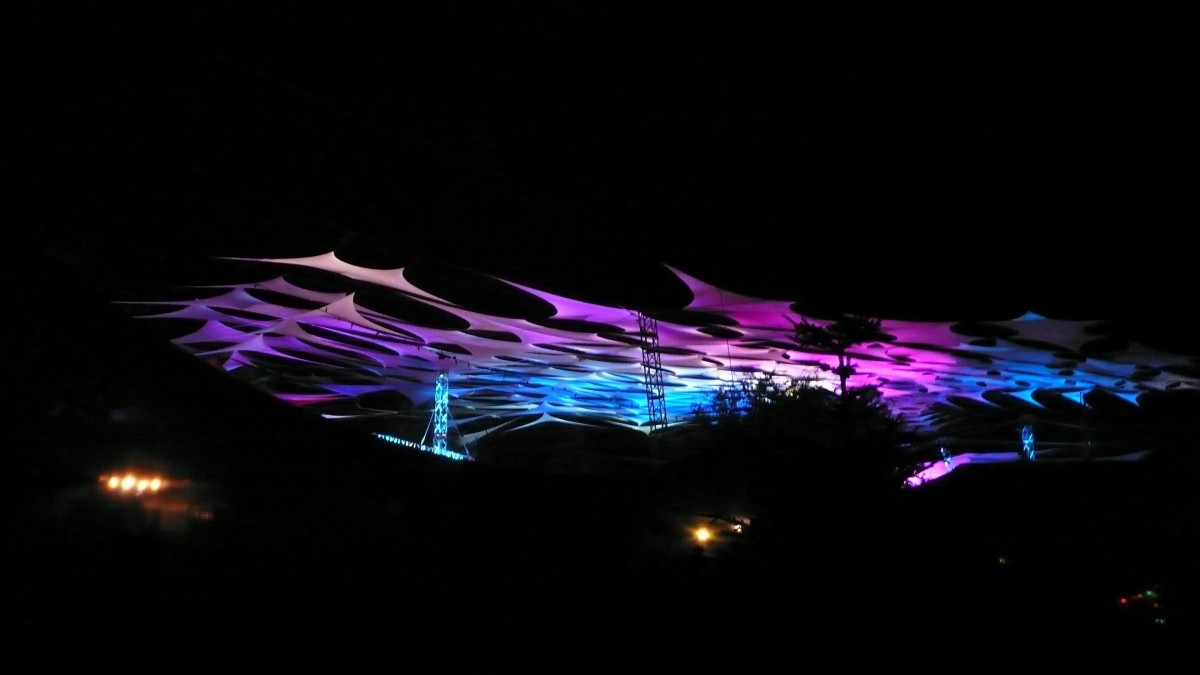
Tags: night, reflection, darkness